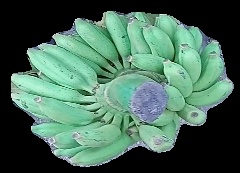
Variety: elakki-bale
Grade: grade1